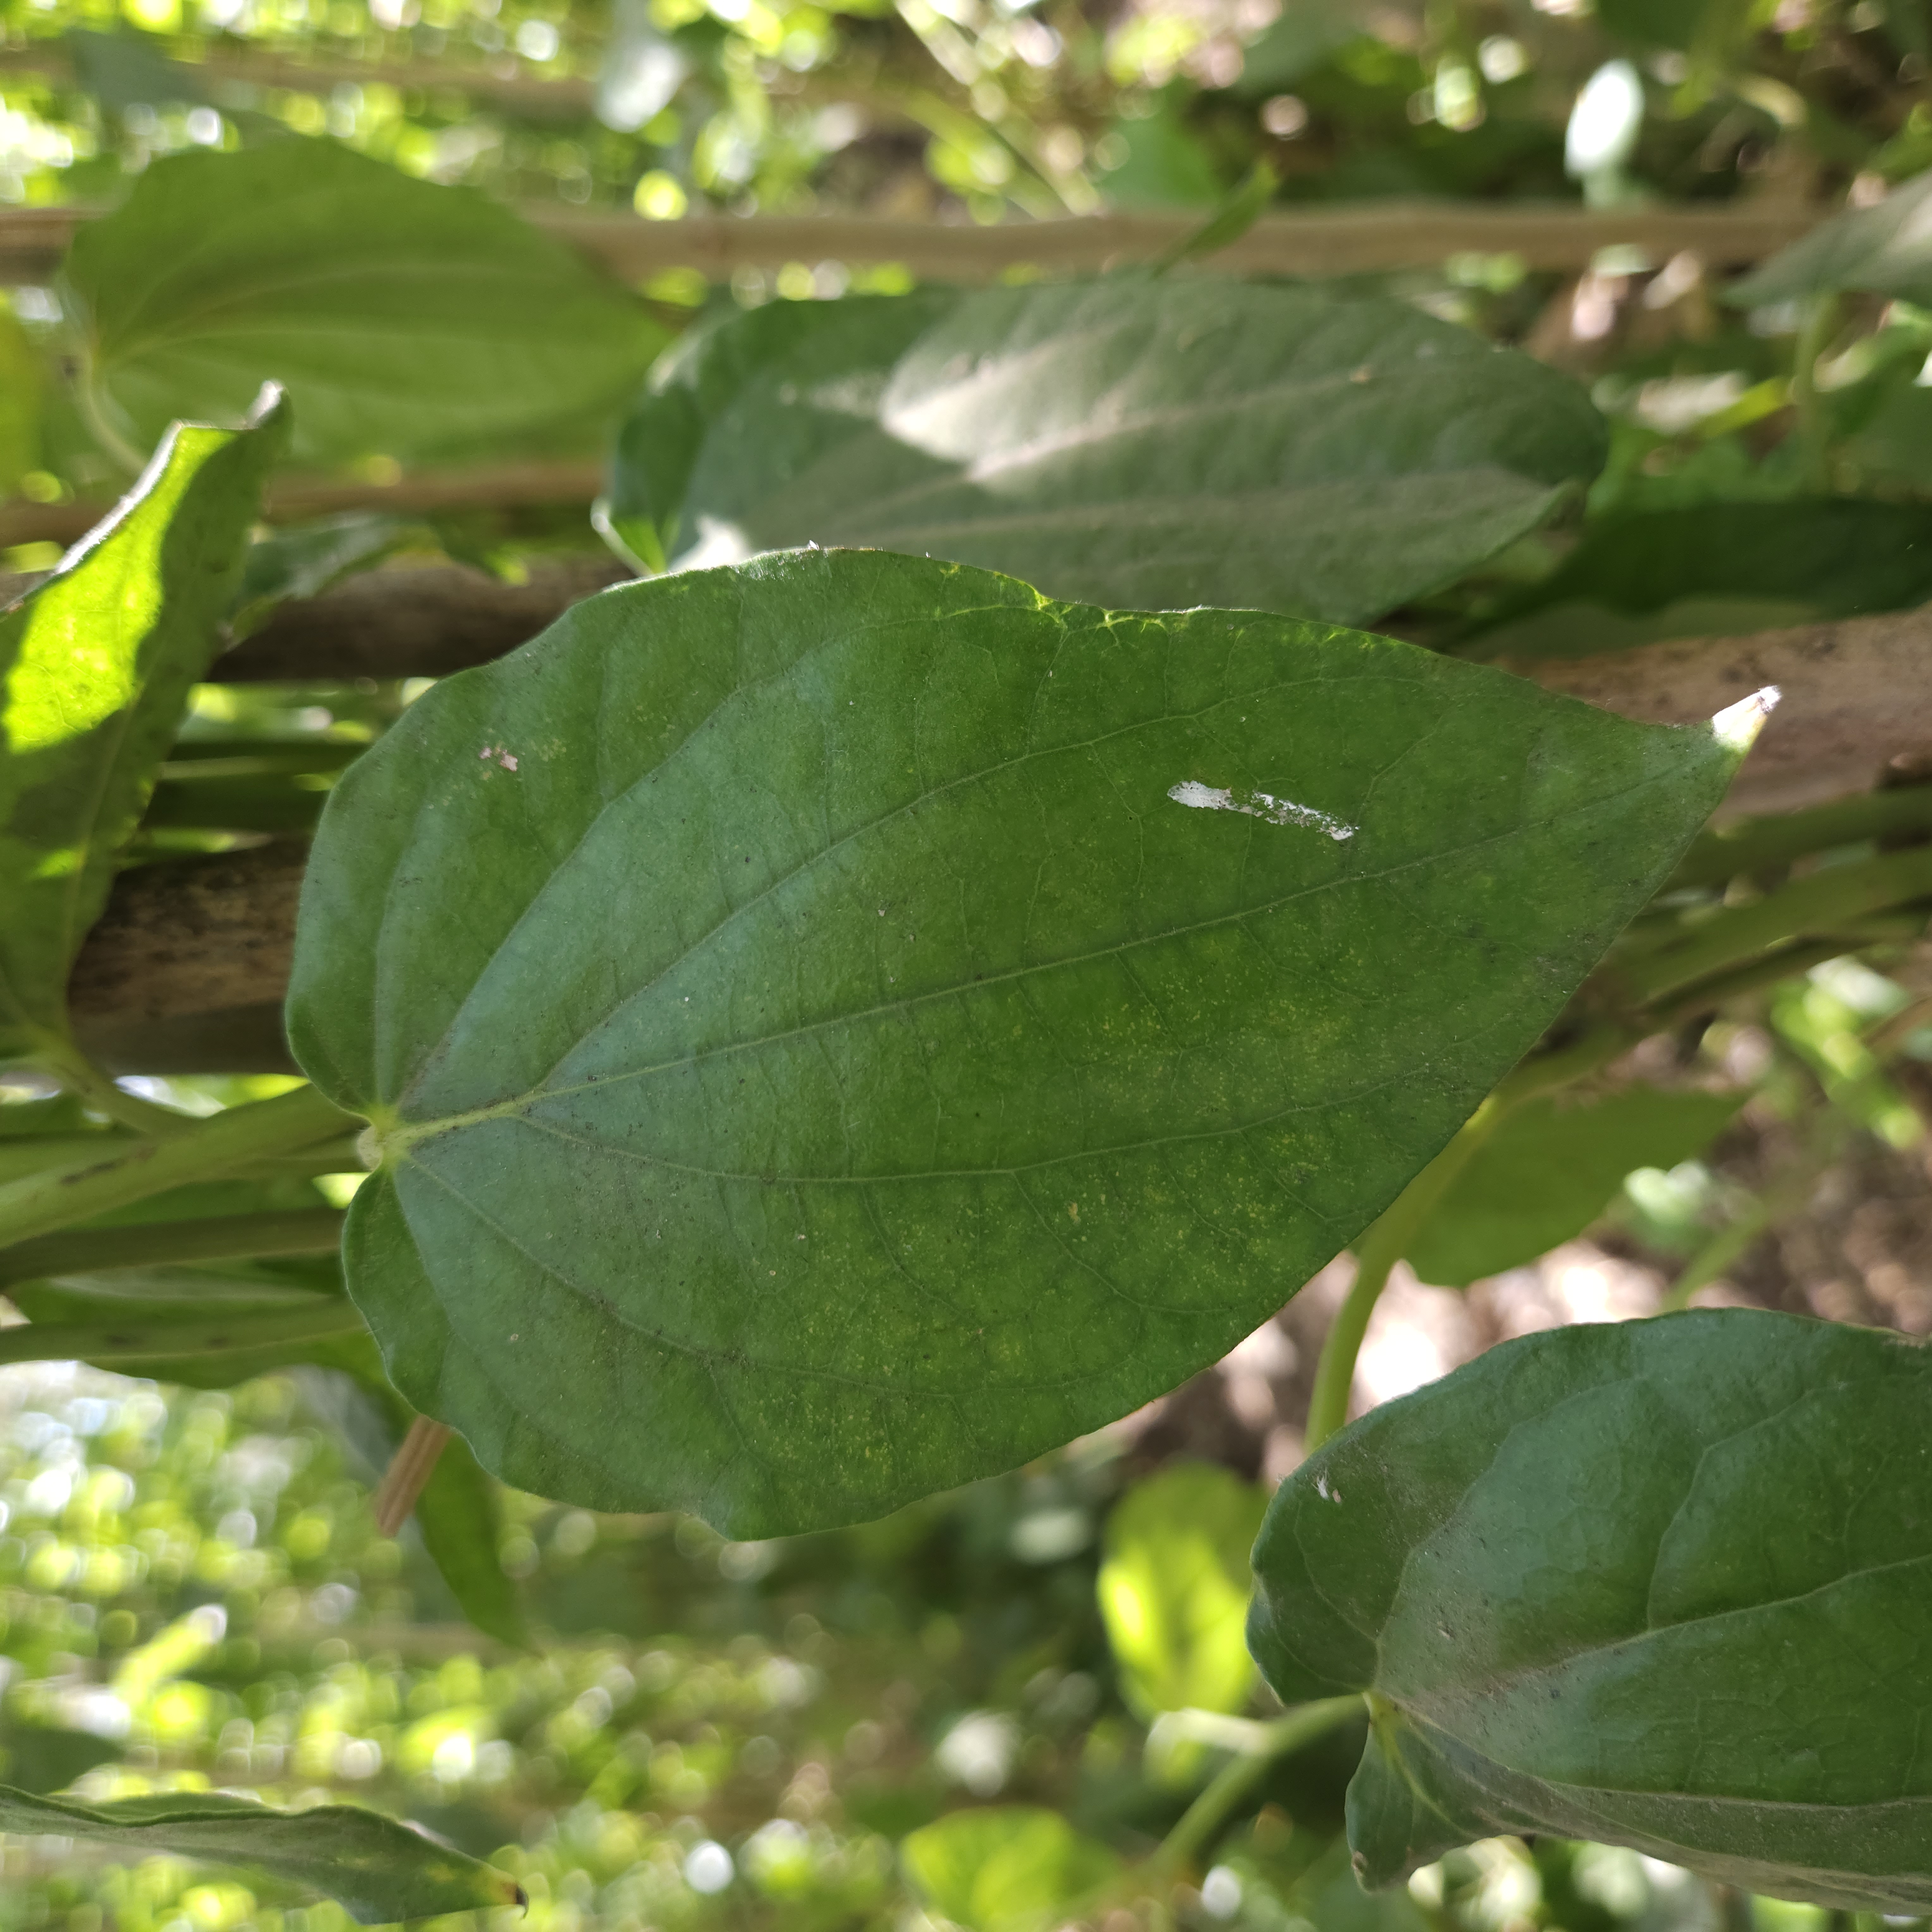
Label: Healthy